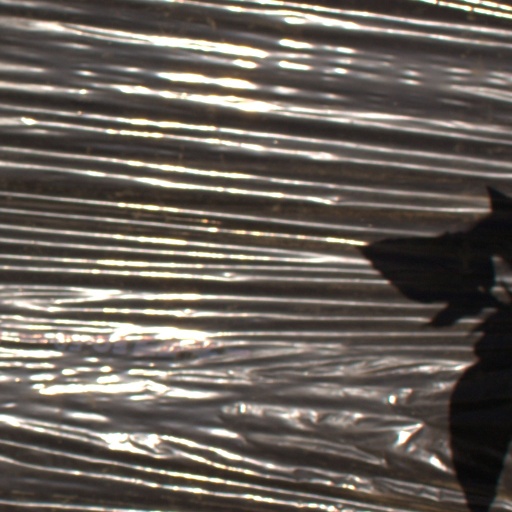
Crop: Jerusalem artichoke